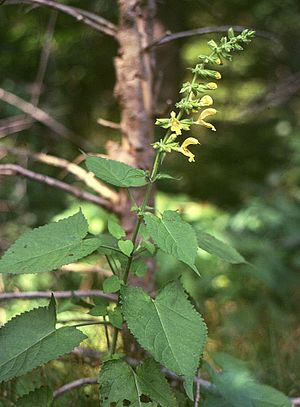
Klæbrig salvie
Klæbrig salvie er en klæbrig og tørketålende staude med gule blomster, der bliver dyrket som prydplante.